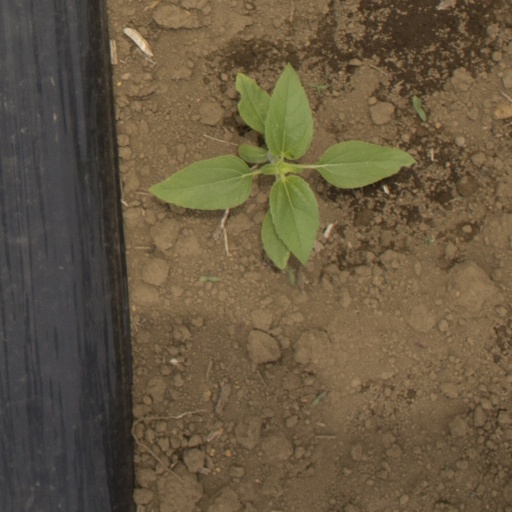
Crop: Jerusalem artichoke